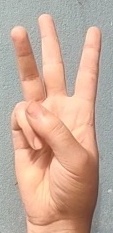
ASL sign: W